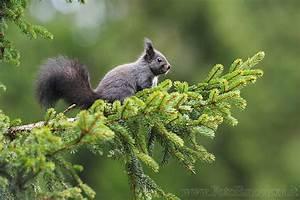
squirrel